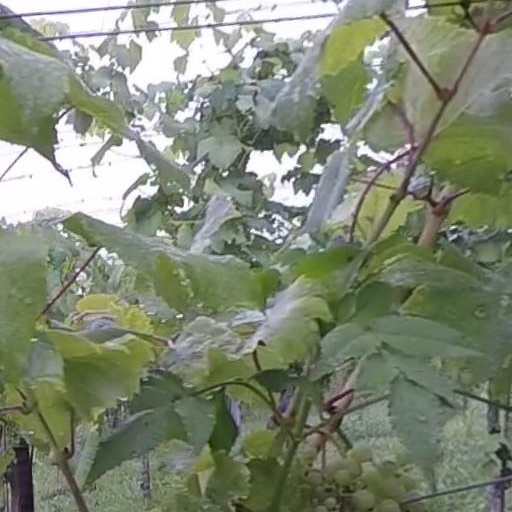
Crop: grape